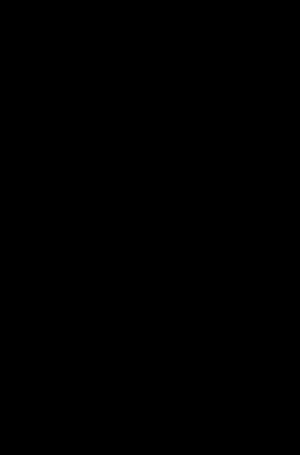
David-Edgard Sèches, né le 30 octobre 1864 à Bordeaux en Gironde et mort le 3 septembre 1942 à Lyon, dans le Rhône est un rabbin français.